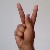
The image shows a hand gesture representing the letter 'K' in Indian Sign Language.